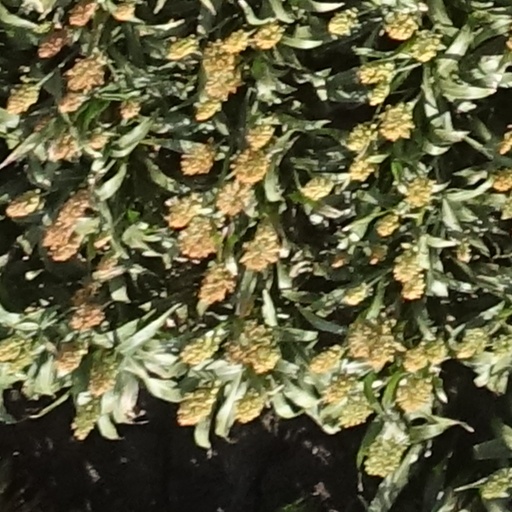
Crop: sorghum